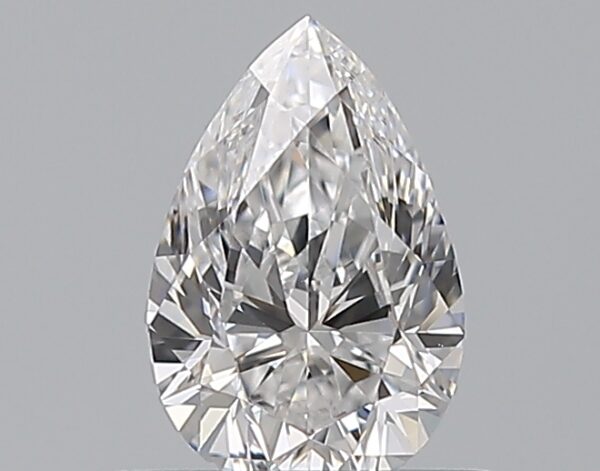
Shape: pear
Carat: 0.5
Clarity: VS2
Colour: D
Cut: VG
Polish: VG
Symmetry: F
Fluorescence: N
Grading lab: GIA
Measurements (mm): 6.6 x 4.35 x 2.81